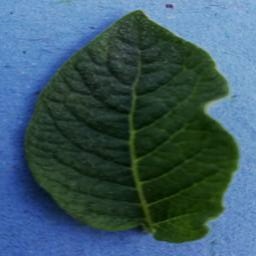
Etiqueta: Sana